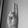
ASL letter: U